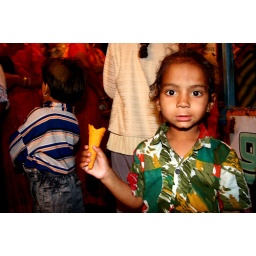
boy with 80's shirt forgets ice cream when confronted by large white man